Hogan's Alley (video game)

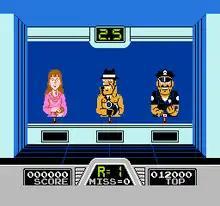
A wall round. The middle target is a gangster who must be shot; the woman and police officer to either side must be left alone.

The game begins with three cardboard cutouts moving into position against a blank wall and turning to face the player. The cutouts display a mixture of gangsters and innocent/friendly people; the player must react quickly and shoot only the gangsters. In later rounds, the backdrop changes from the blank wall to a city block, with some cutouts already exposed as they emerge into view. The player is confronted with five cutouts in each of these latter rounds.